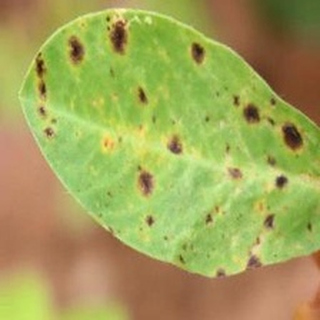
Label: groundnut_late_leaf_spot